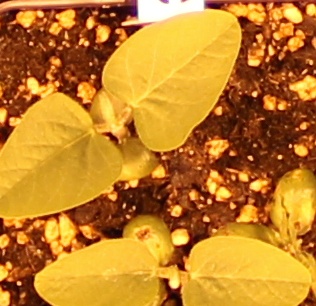
Label: Soybean